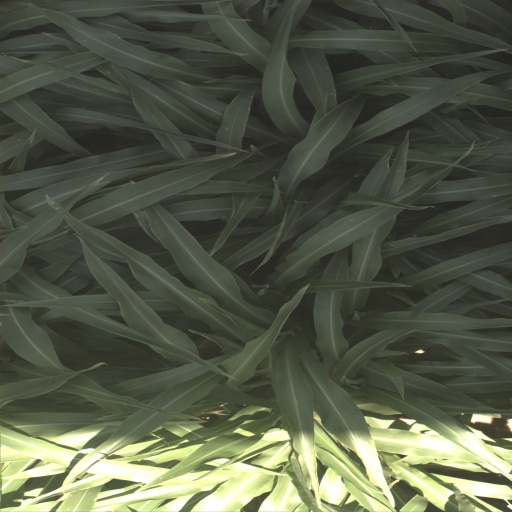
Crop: sorghum